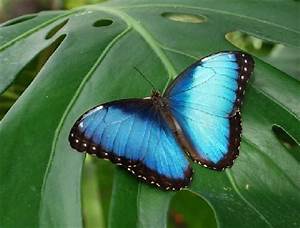
Label: butterfly